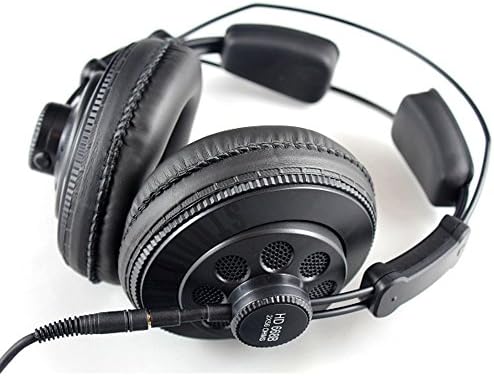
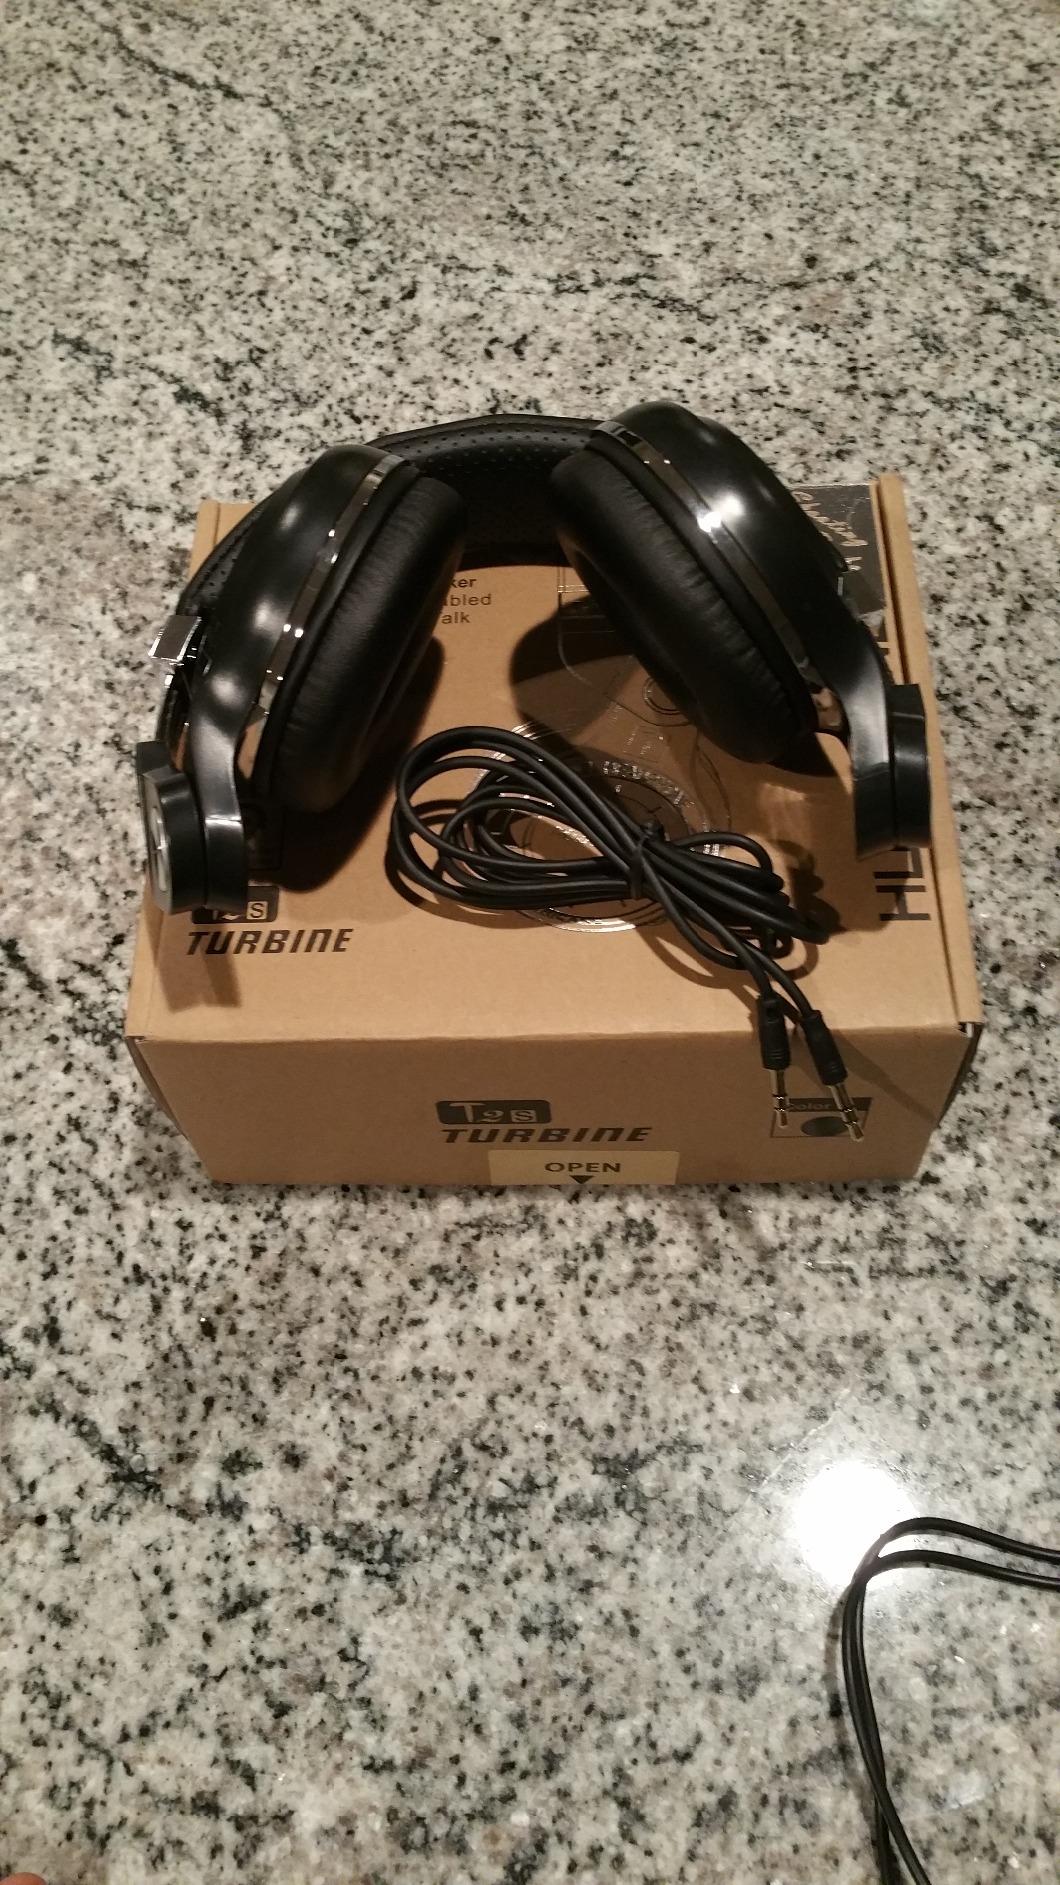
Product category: headphones
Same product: no